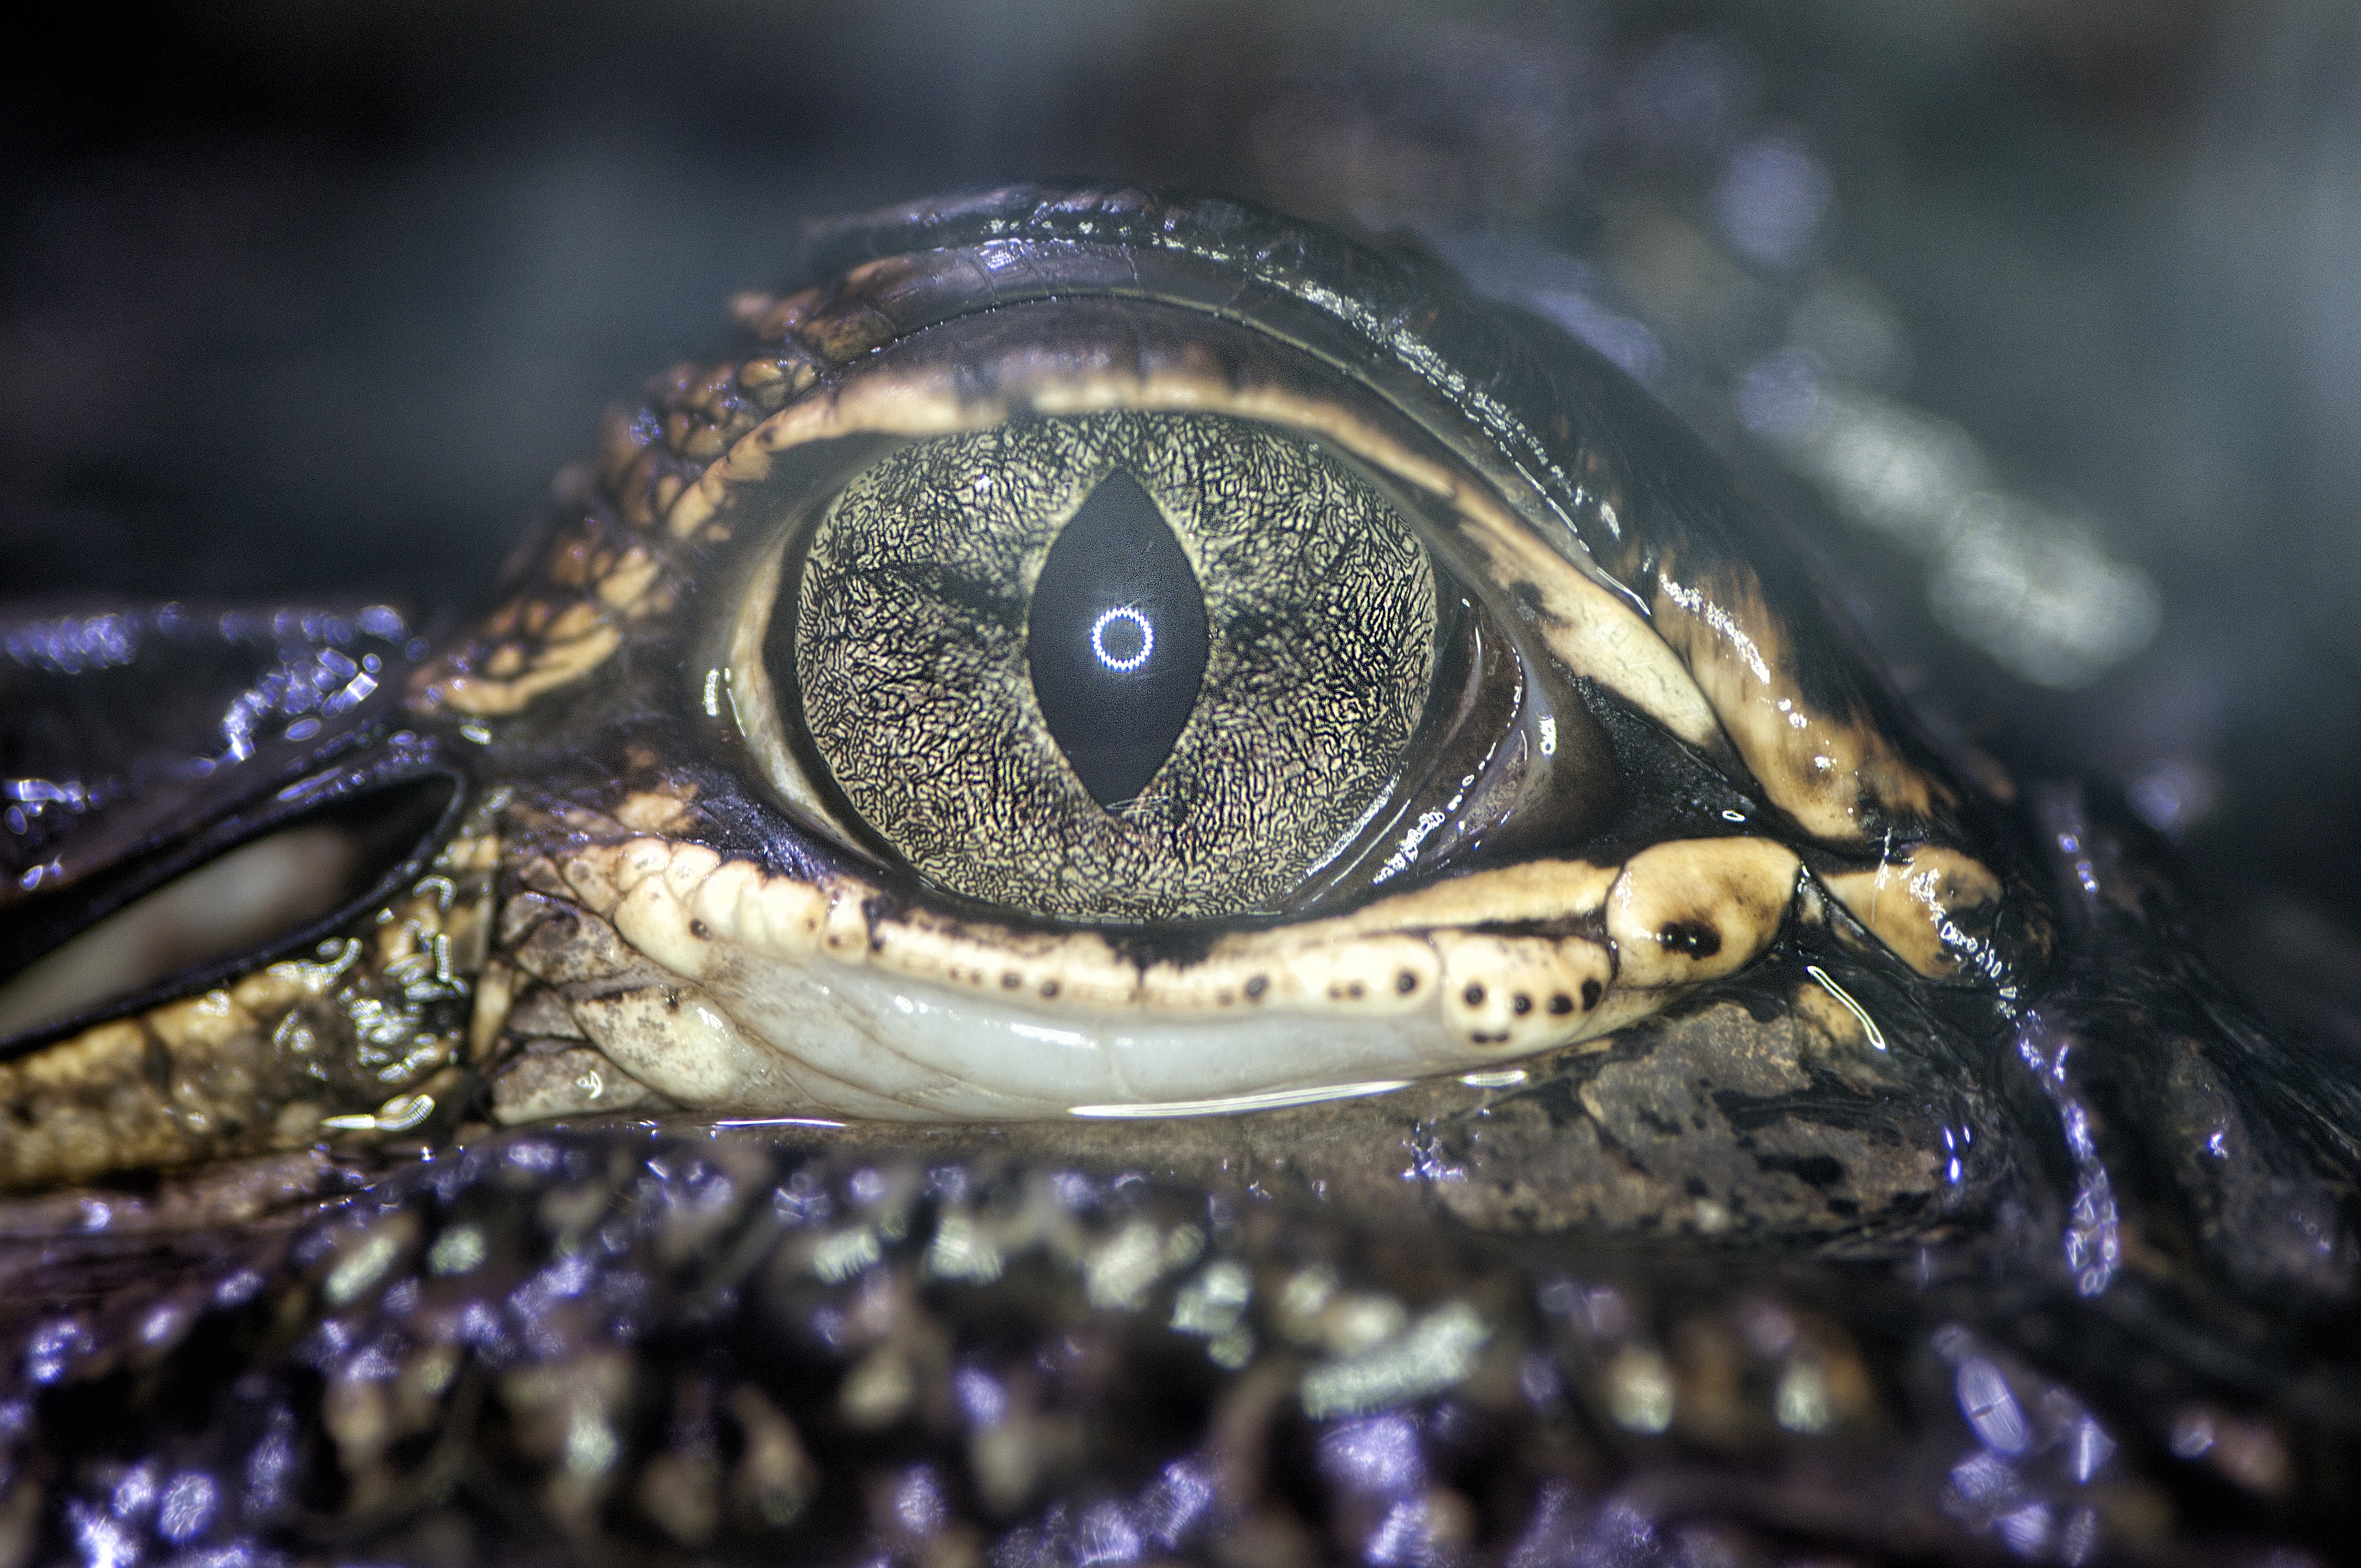
photography, animal, wildlife, biology, reptile, amphibian, fish, fauna, close up, alligator, eye, vertebrate, south america, macro photography, marine biology